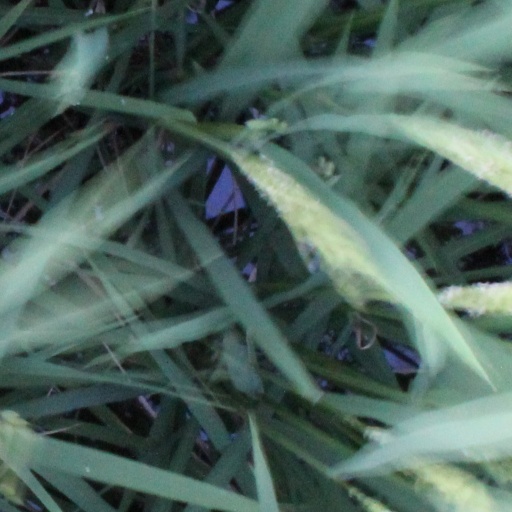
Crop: rice